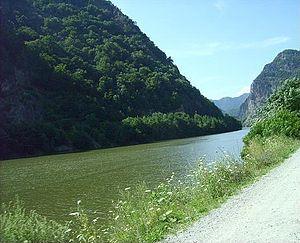
L'Olt est une rivière de Roumanie, affluent du Danube. L'Olténie, une région de la Valachie dans le sud de la Roumanie, lui doit son nom.